USS Shreveport (LPD-12)

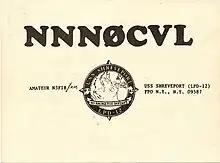
QSL card of the MARS radio station aboard "Shreveport"

In September 1981, "Shreveport" visited Cancún, Mexico to support President Ronald Reagan's participation in the North-South Economic Summit.